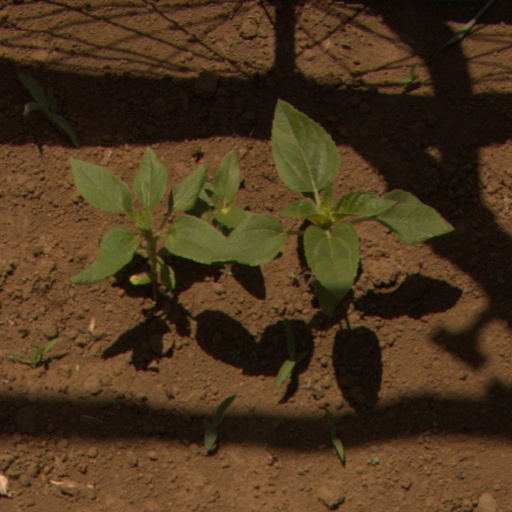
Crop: Jerusalem artichoke